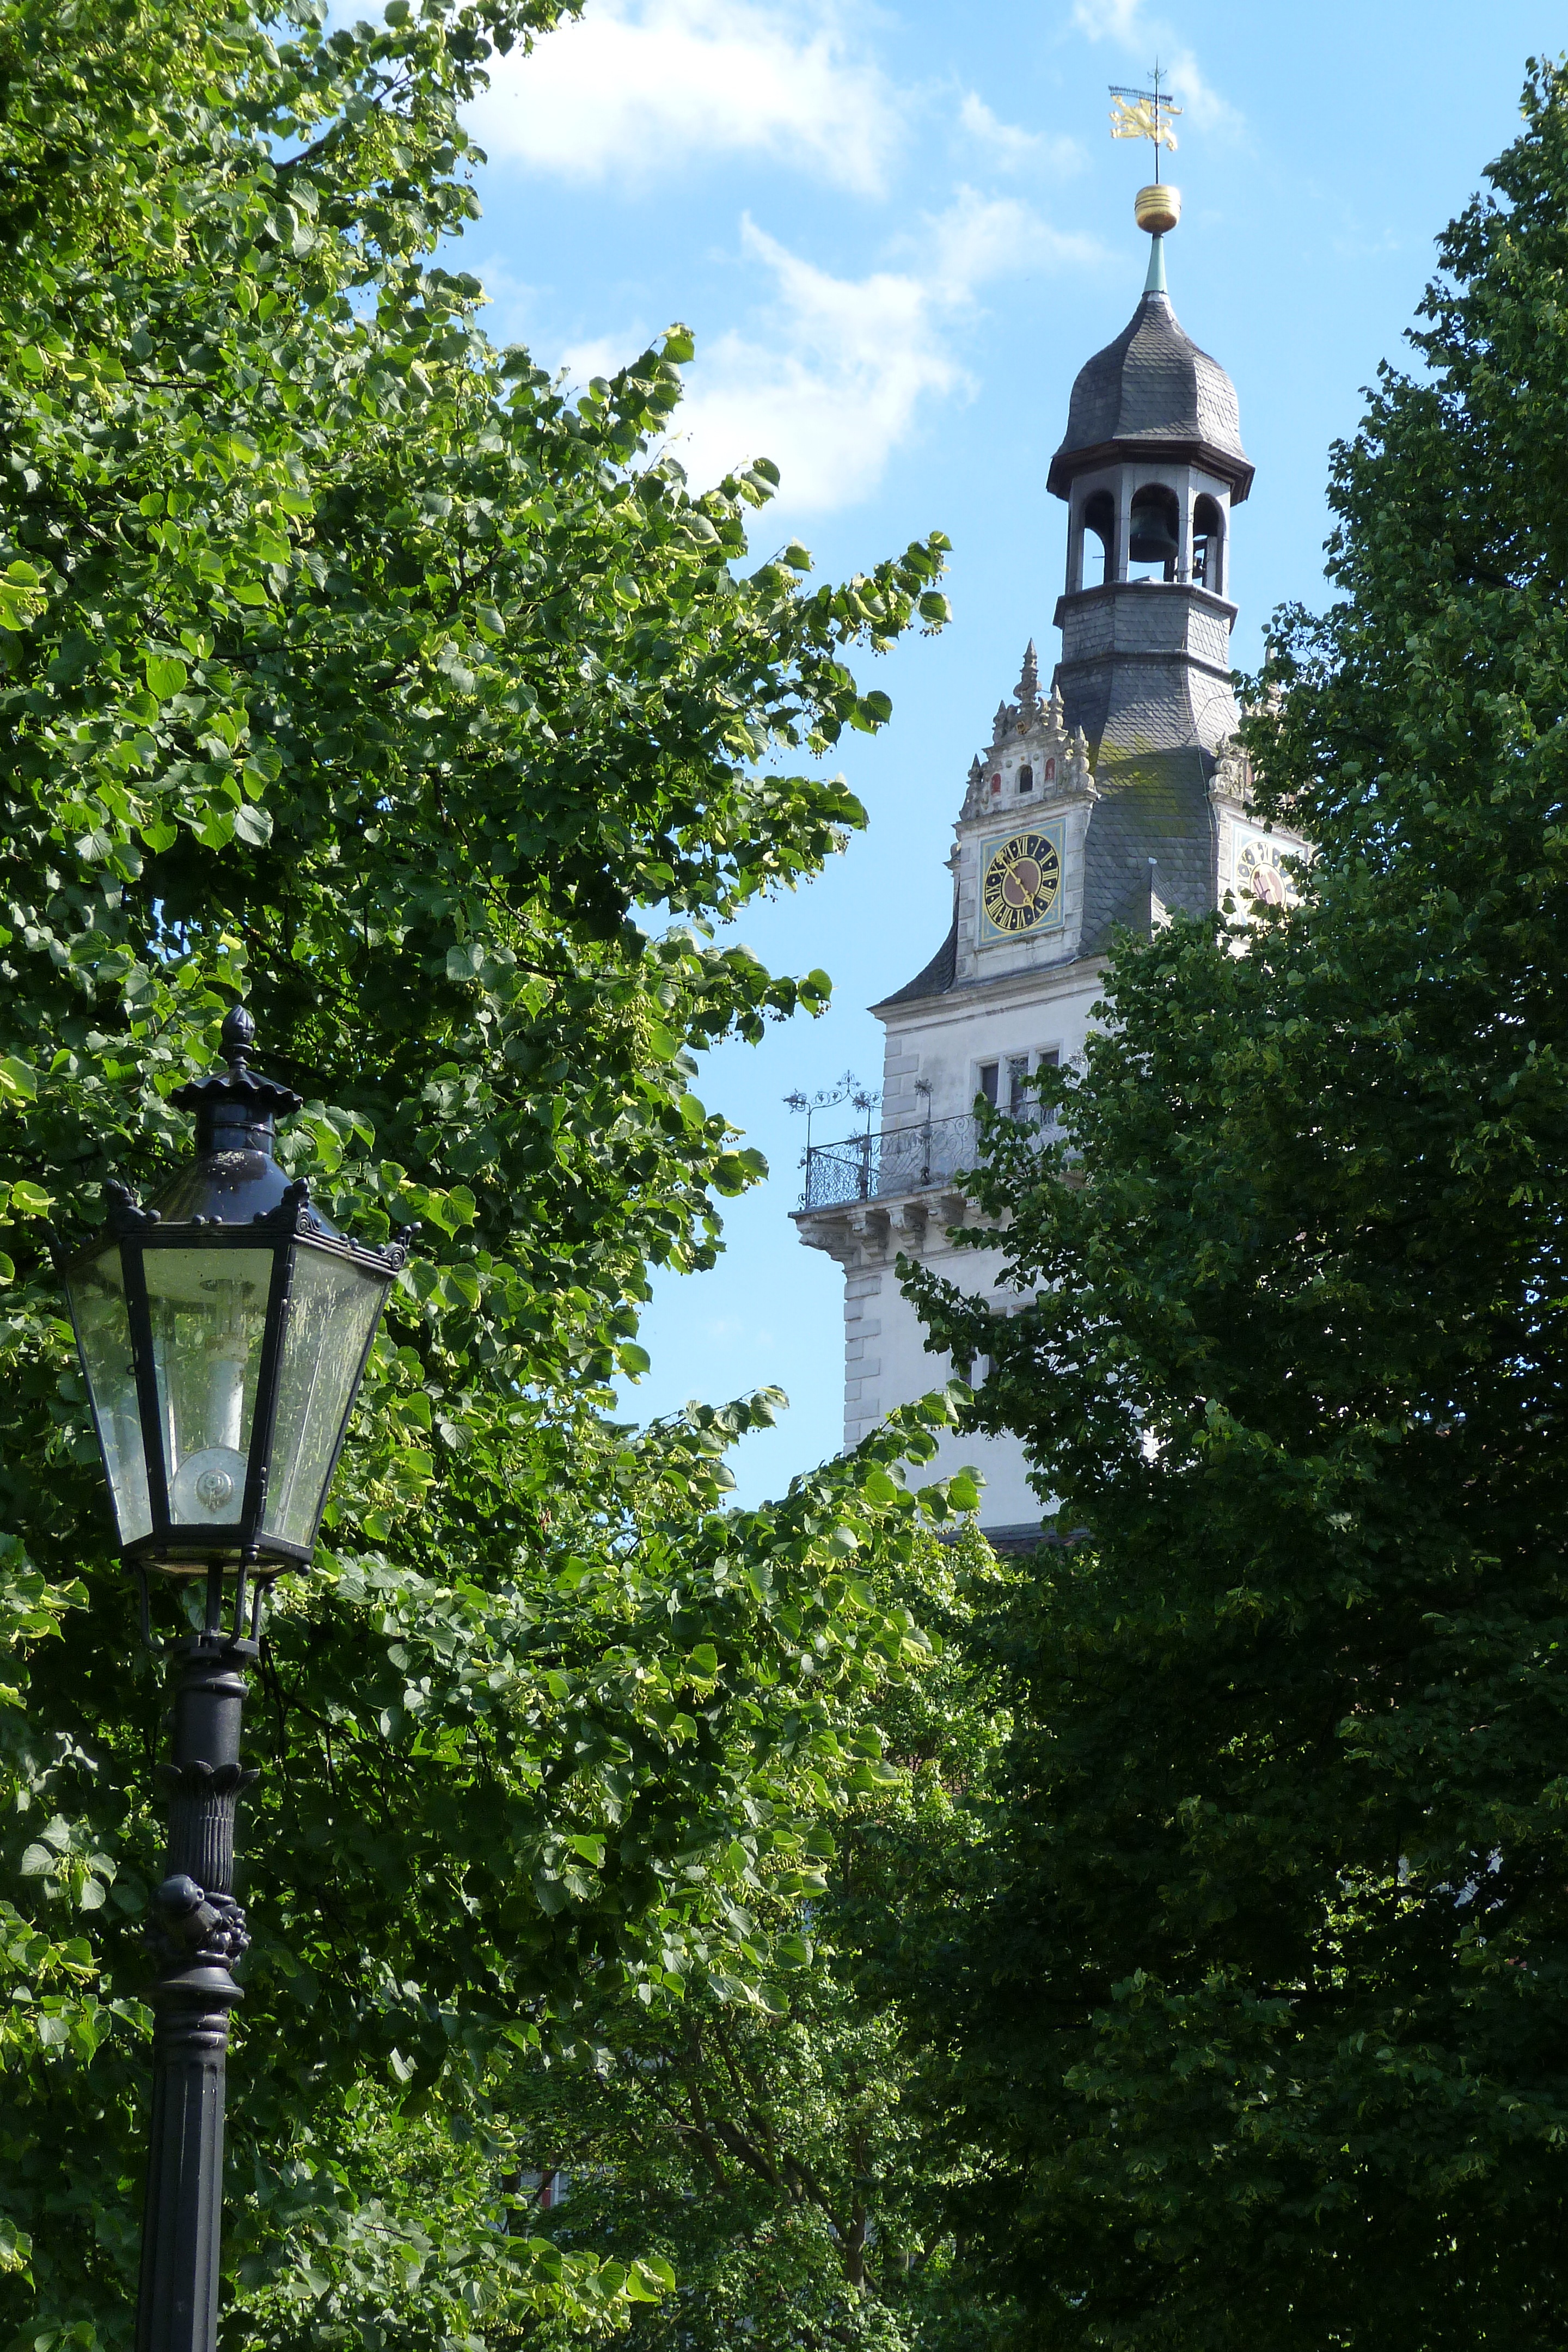
tree, flower, building, chateau, lantern, tower, park, castle, garden, steeple, castle park, castle tower, moated castle, wolfenb ttel, woody plant